Perry Como television and radio shows

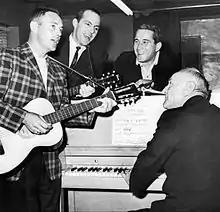
Elroy Face and Hal Smith of the Pittsburgh Pirates with Perry Como and Casey Stengel of the New York Yankees rehearsing for a "Kraft Music Hall" appearance, 1960

Kraft Foods had been the sponsor of a long-running radio program called "Kraft Music Hall". The company decided to develop the show for television in 1958, hosted by Milton Berle. Kraft approached Perry Como regarding becoming the program's new host in early 1959. Como signed what was then a record-breaking deal with Kraft, receiving $25 million to host the show for the next two years with another contract to serve as the company's spokesman for the next seven years. The agreement also put Como in charge of his television show's production, as well as for the shows replacing it during the summer hiatus. Como's production company, Roncom, named for his son, Ronnie Como, handled the transactions. Como also had control of the show which would replace his during the summer television hiatus. Como then moved from Saturday evenings to Wednesday evenings with "Perry Como's Kraft Music Hall".